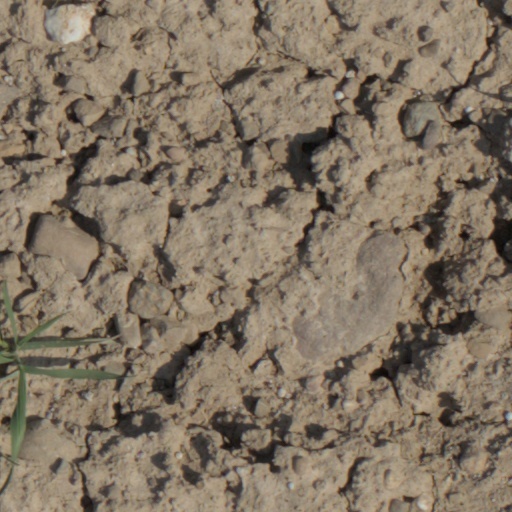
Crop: wheat